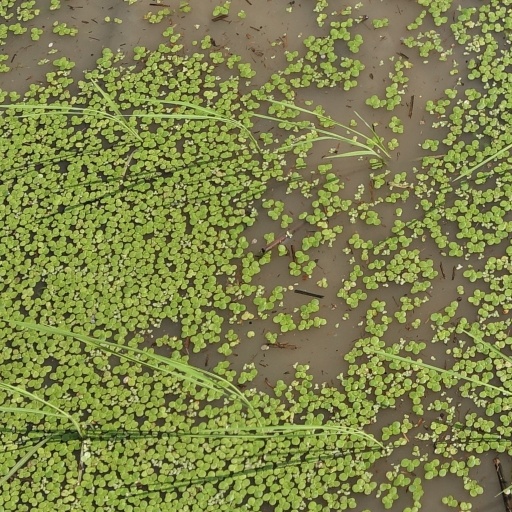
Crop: rice